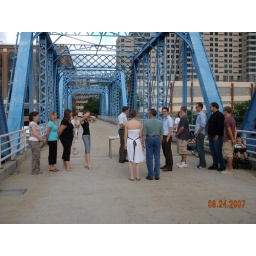
They got married on the blue walking bridge in downtown Grand Rapids.